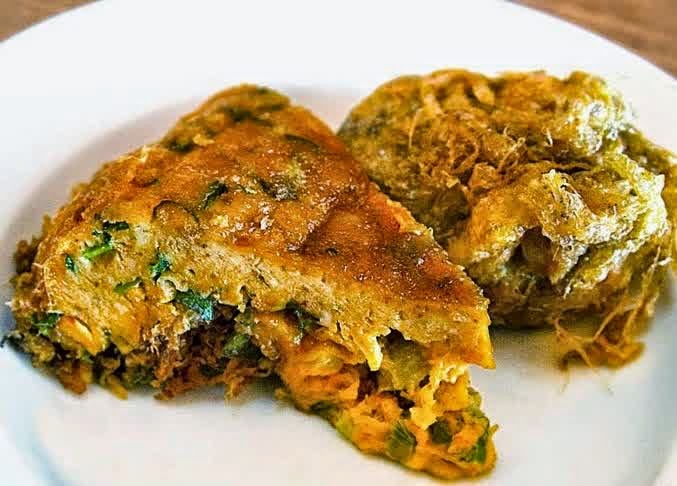
Label: telur_dadar